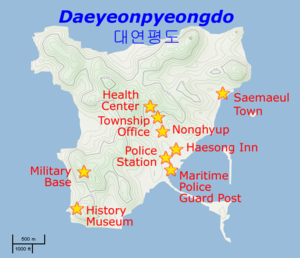
Le bombardement de Yeonpyeong est une attaque de l'île sud-coréenne de Daeyeonpyeong par l’artillerie de l’armée populaire de Corée le 23 novembre 2010, dans le contexte de la guerre du Crabe. Il intervient peu avant les manœuvres militaires annuelles de la Corée du Sud, nommées « Hoguk » dans la région.